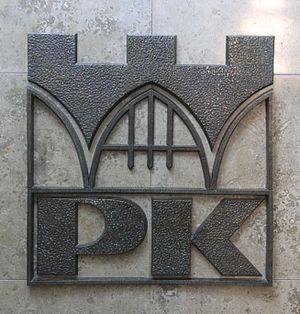
L’École polytechnique de Cracovie est un établissement d'enseignement supérieur technologique et de recherche polonais situé à Cracovie.